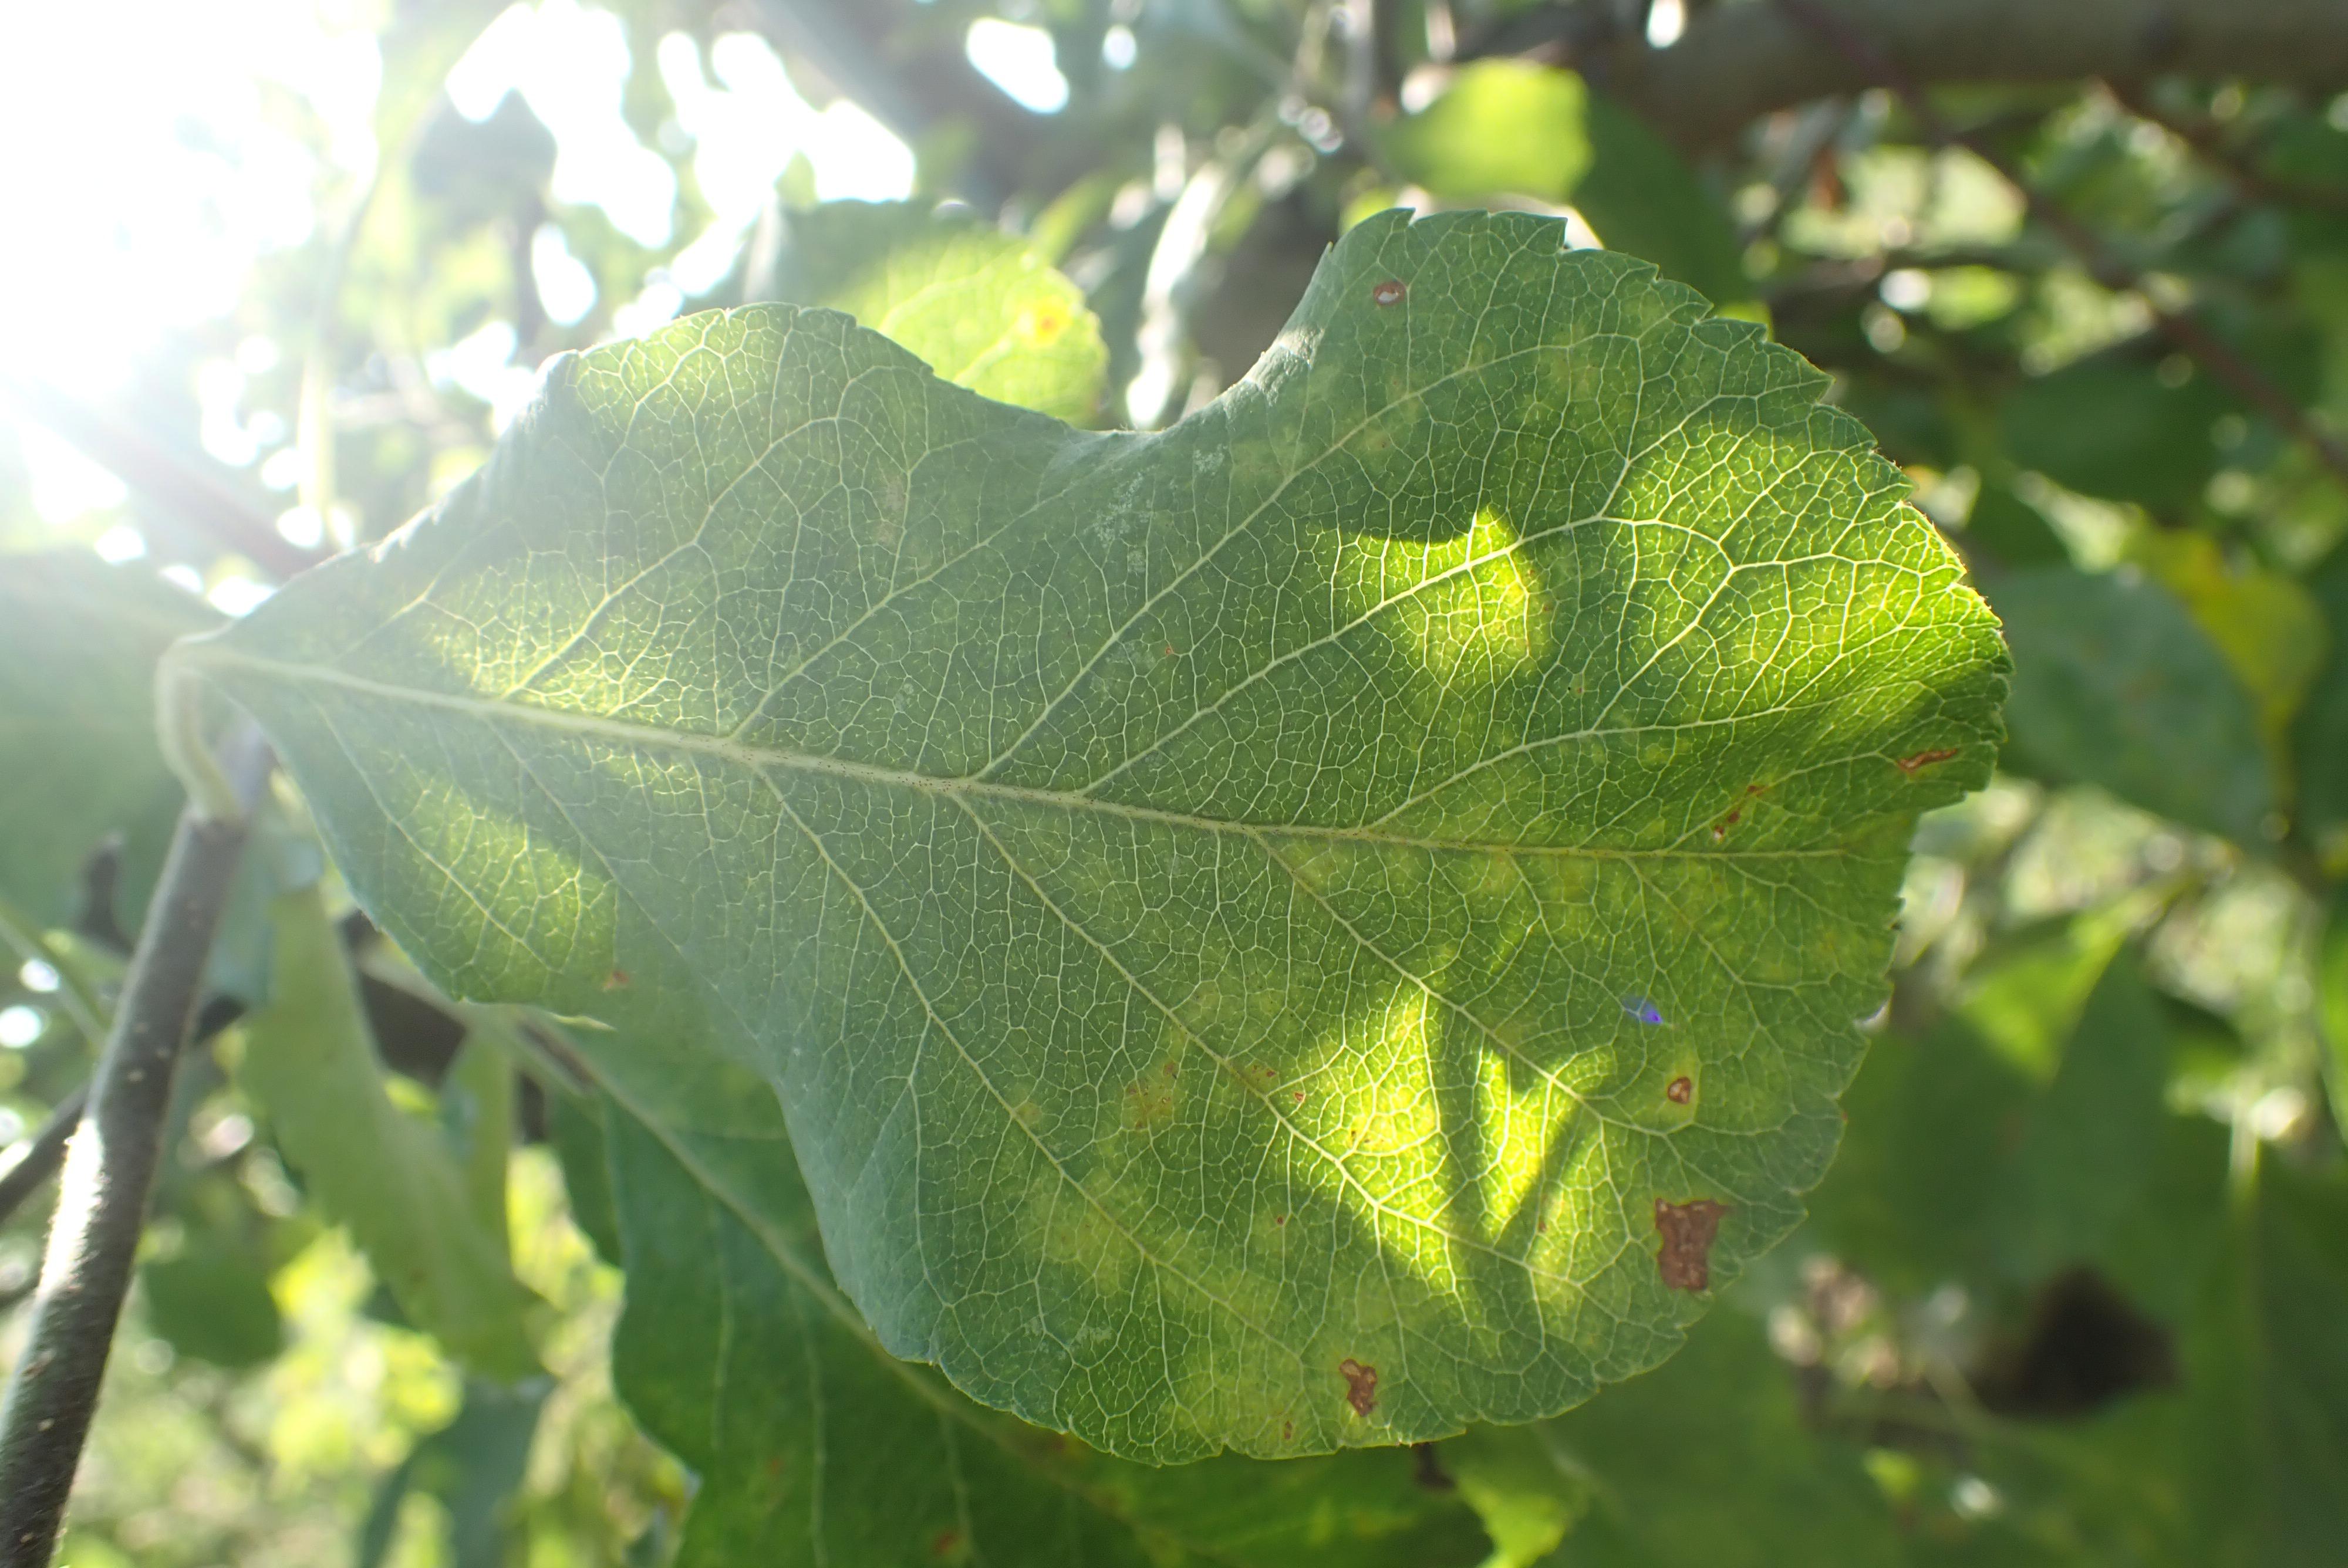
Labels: scab